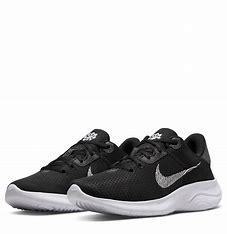
Brand: Nike
Model: Flex Experience Run 11 Next Nature